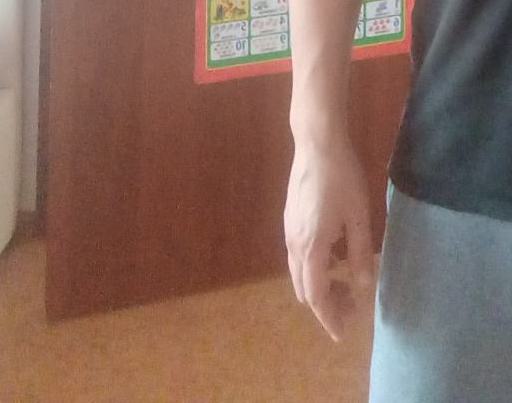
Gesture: no_gesture